Ezra Meeker

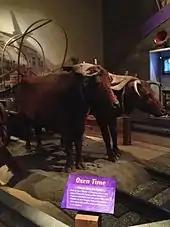
Dave and Dandy, on exhibit in 2013 at the Washington State Historical Society Museum in Tacoma

Meeker had founded the Old Oregon Trail Association in 1922. In early 1926, it was incorporated in New York as the Oregon Trail Memorial Association (OTMA), and was given office space there by the National Highways Association. The legislation authorizing the new coin designated the OTMA as the organization which could purchase Oregon Trail Memorial half dollars from the government. The piece was designed by Laura Gardin Fraser and her husband, James Earle Fraser (who had designed the Buffalo nickel). Six million coins were authorized, and a beginning was made by the striking of 48,000 for the Association at the Philadelphia Mint; when those ran low, 100,000 more were coined at the San Francisco Mint. Meeker was less successful with the later issue, and many remained unsold. Although the Bureau of the Mint struck more in 1928, these remained impounded until after Meeker's death, with tens of thousands of the earlier issues unsold.